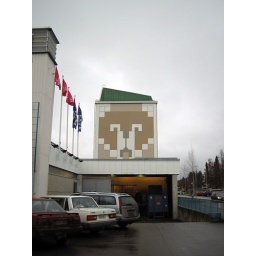
Cute bear in the brickwork on a building somewhere between Iisalmi and Kuusamo.